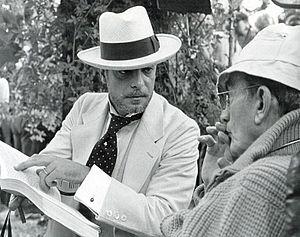
L'Innocent est un film franco-italien réalisé par Luchino Visconti et sorti en 1976. Adapté du roman homonyme de Gabriele D'Annunzio, c'est le dernier film du réalisateur qui, quasi paralysé à la suite d'une attaque cérébrale, dirigea le tournage depuis un fauteuil roulant.